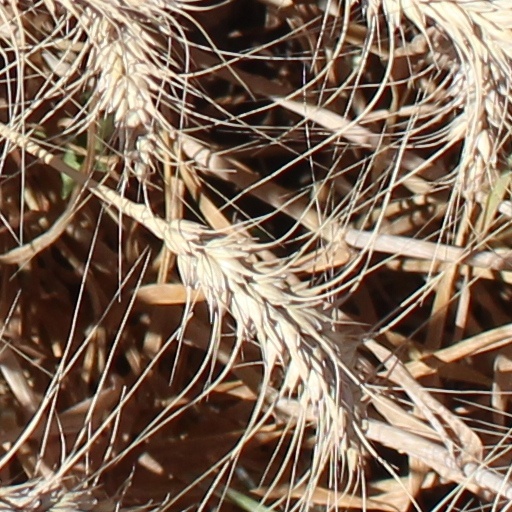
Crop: wheat